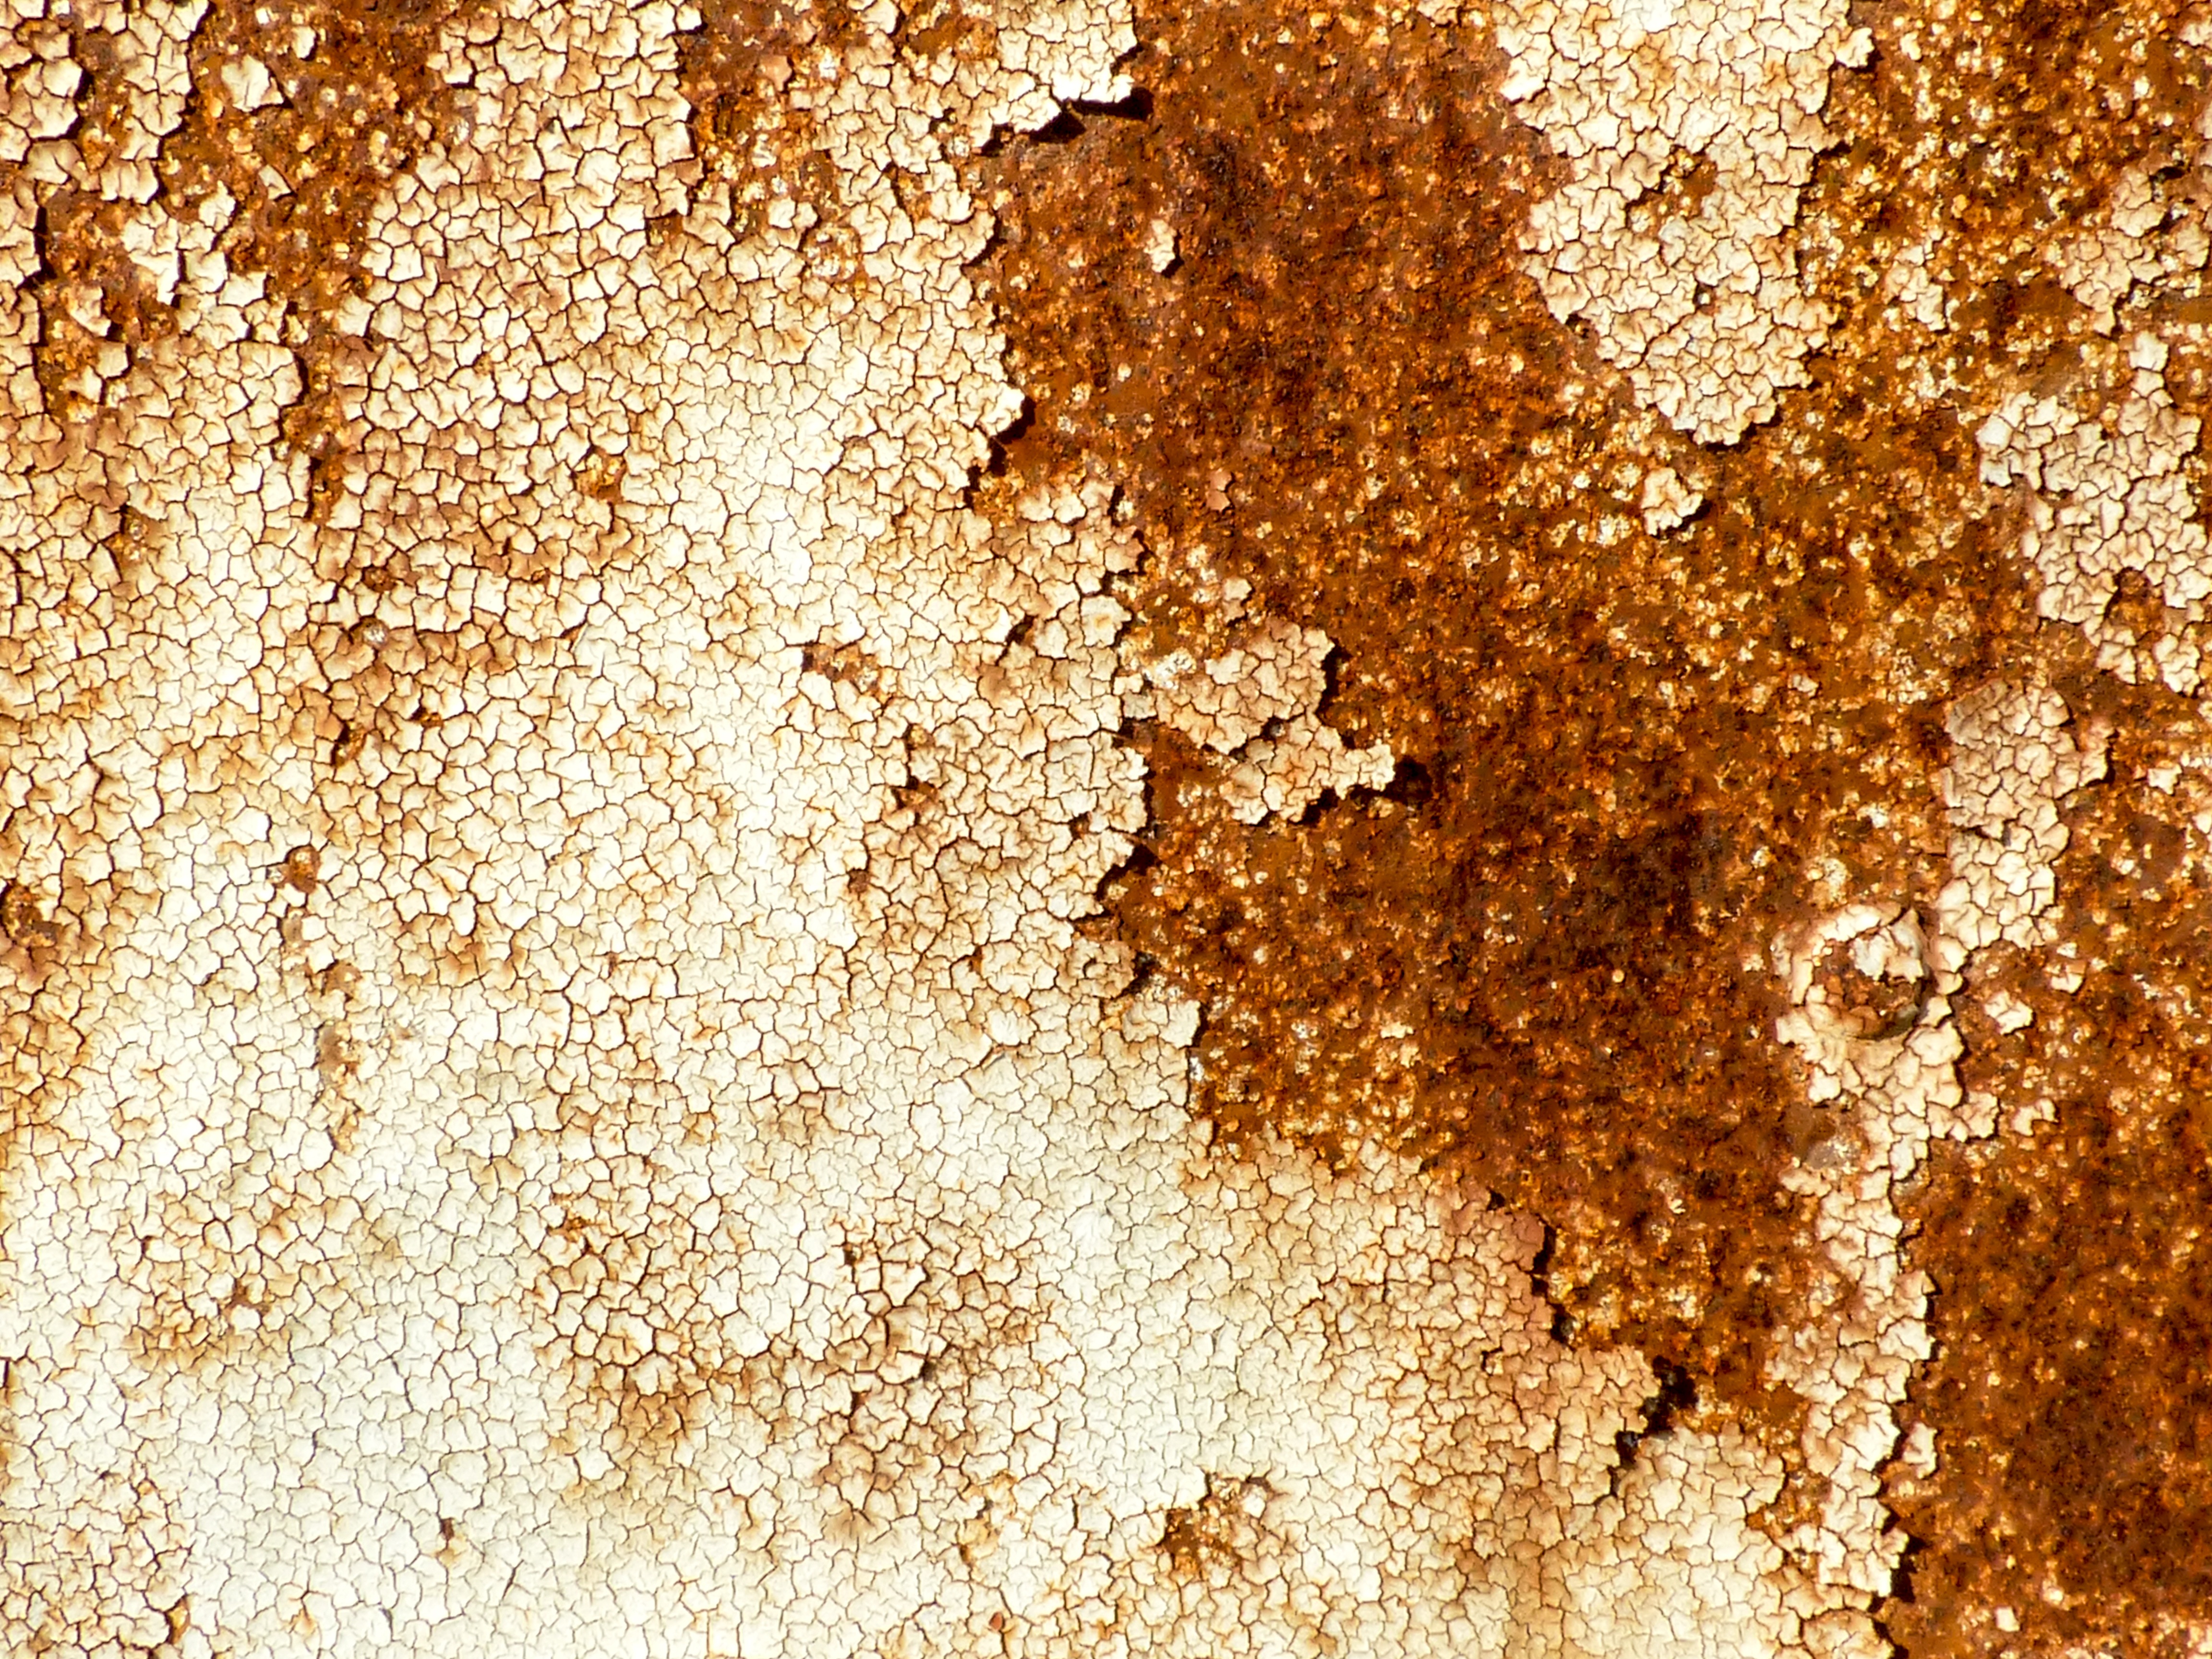
fence, structure, sunlight, texture, floor, wall, asphalt, rust, pattern, metal, soil, material, background, disk, flooring, rot away alongside